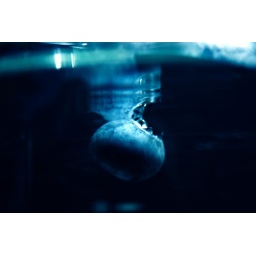
blue color boost...a blueberry in water